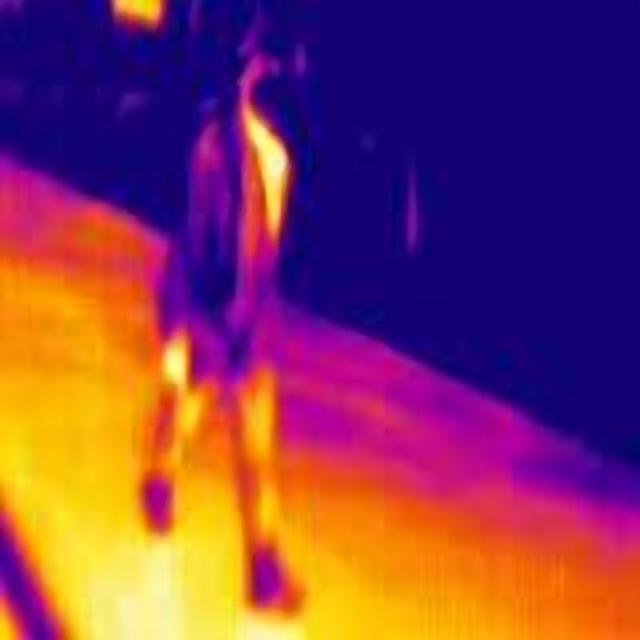
Detected objects:
label: person